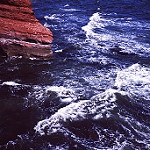
Label: sea